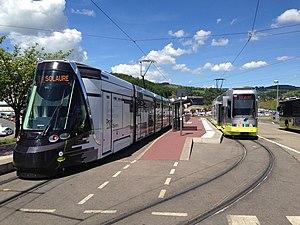
Deux modes de tramway à Saint-Etienne